Rugby union in Russia

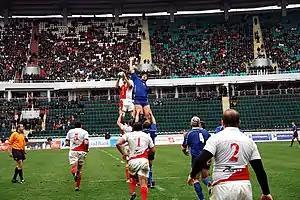
Russia playing Georgia

Russia previously played as part of the USSR, and in the early 1990s, as a combined CIS team. Since 1992 however, they have been playing as Russia. The team qualified for its first Rugby World Cup by tying Romania 21-21.